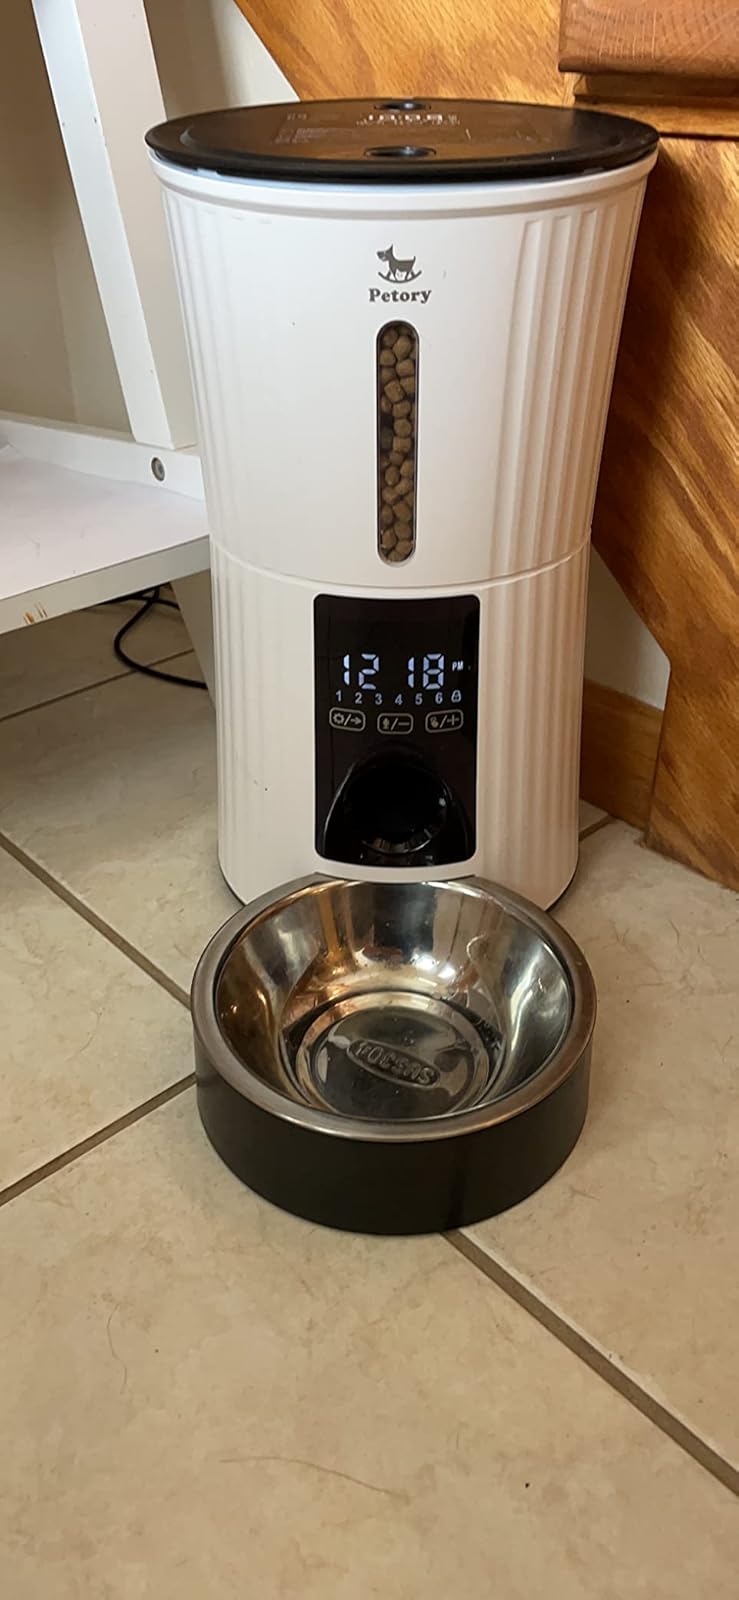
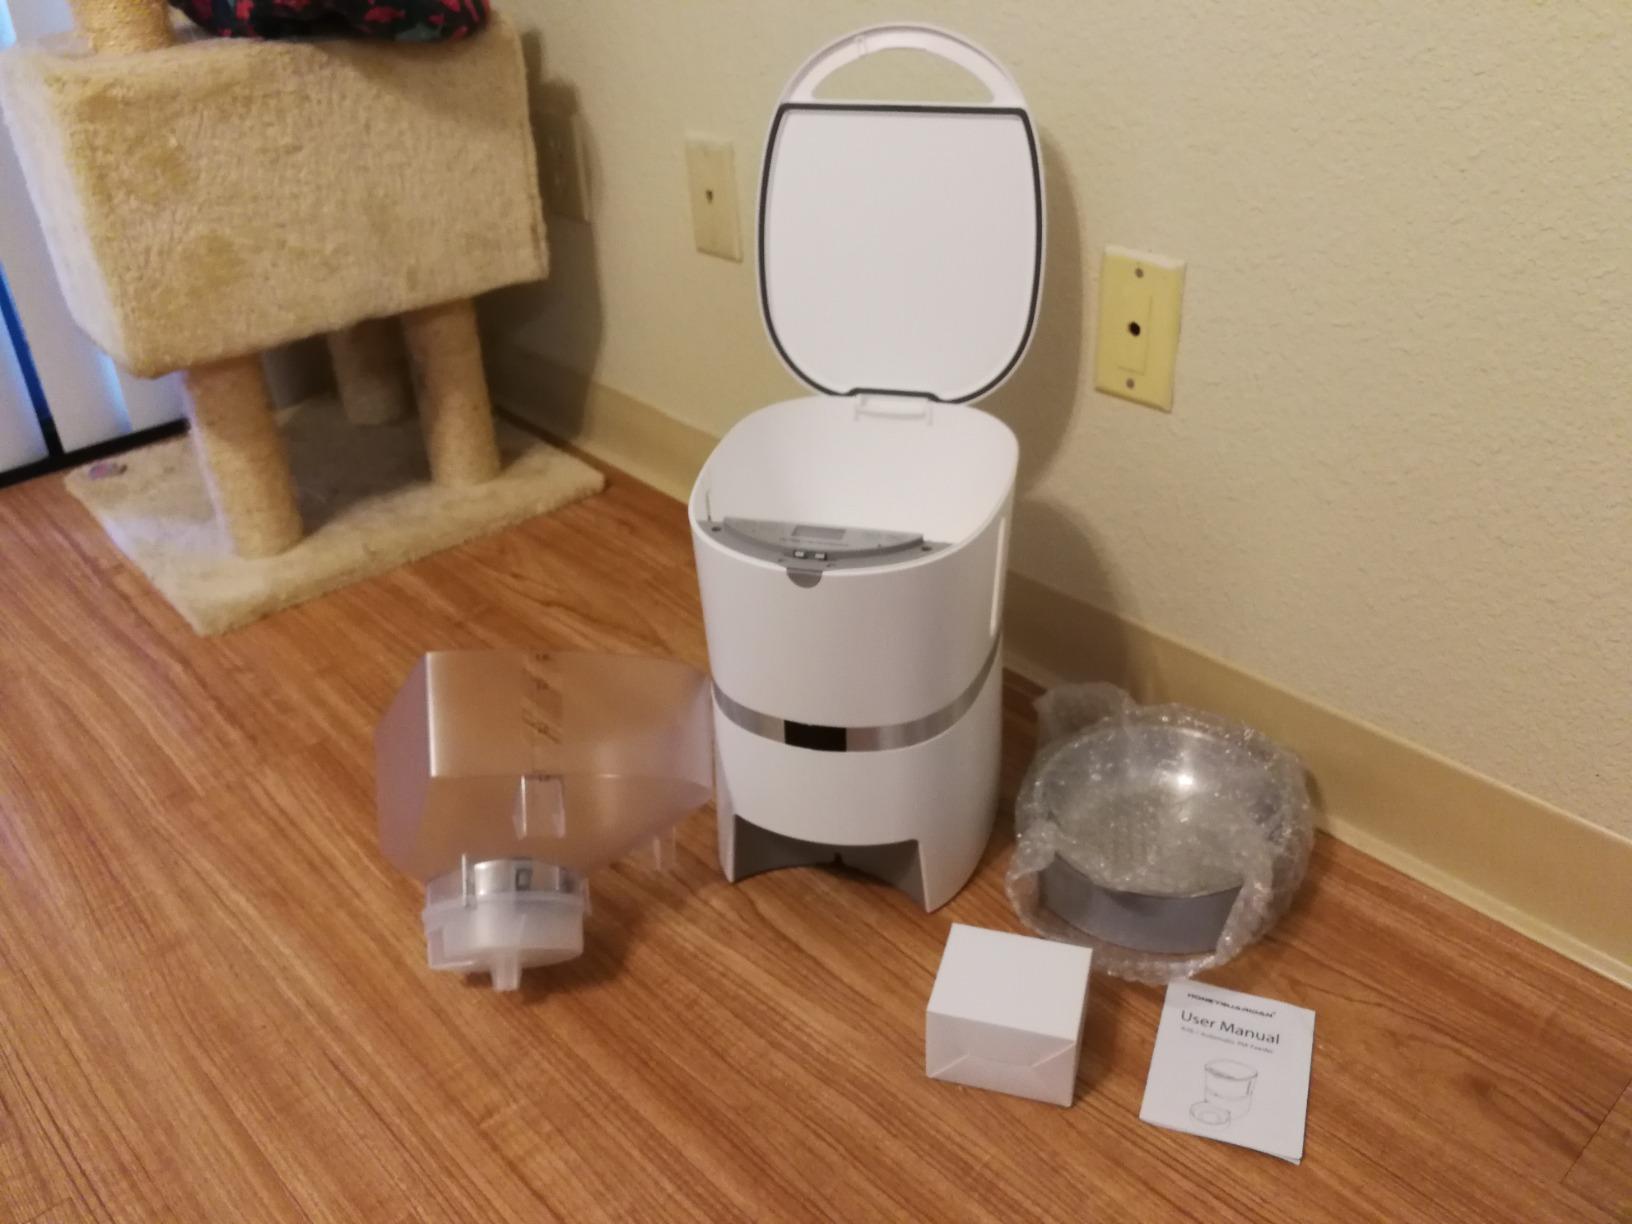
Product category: items_feeder
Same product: no